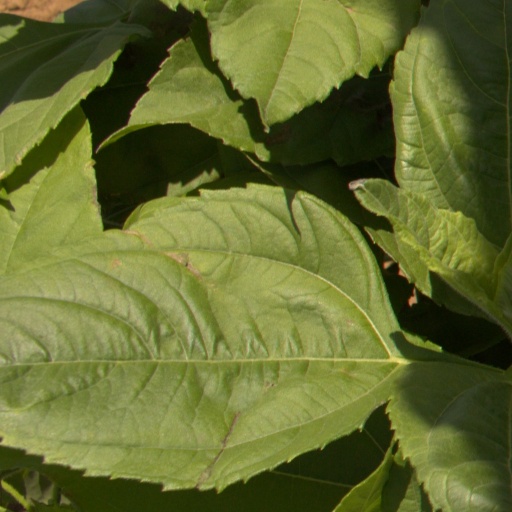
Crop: Jerusalem artichoke